Thomas Rainsborough

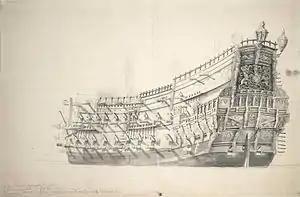
Rainsborough's flagship in 1648, the "Constant Reformation"

His influence and reputation meant Rainsborough was co-opted onto the General Council, a body set up to protect the interests of the New Model Army. It included senior officers or "Grandees" like Cromwell and Sir Thomas Fairfax, as well as Agitators elected by their regiments, one of whom was William Rainborowe. The Council drafted their version of a peace agreement, known as the Heads of Proposals, and in July Rainsborough was part of the delegation sent to present it to Charles, who rejected the terms outright. Along with others including Colonel William Goffe, a Fifth Monarchist and later regicide, Rainsborough became convinced further negotiations with the king were pointless, and accused Cromwell of "base servility" in seeking to continue them.